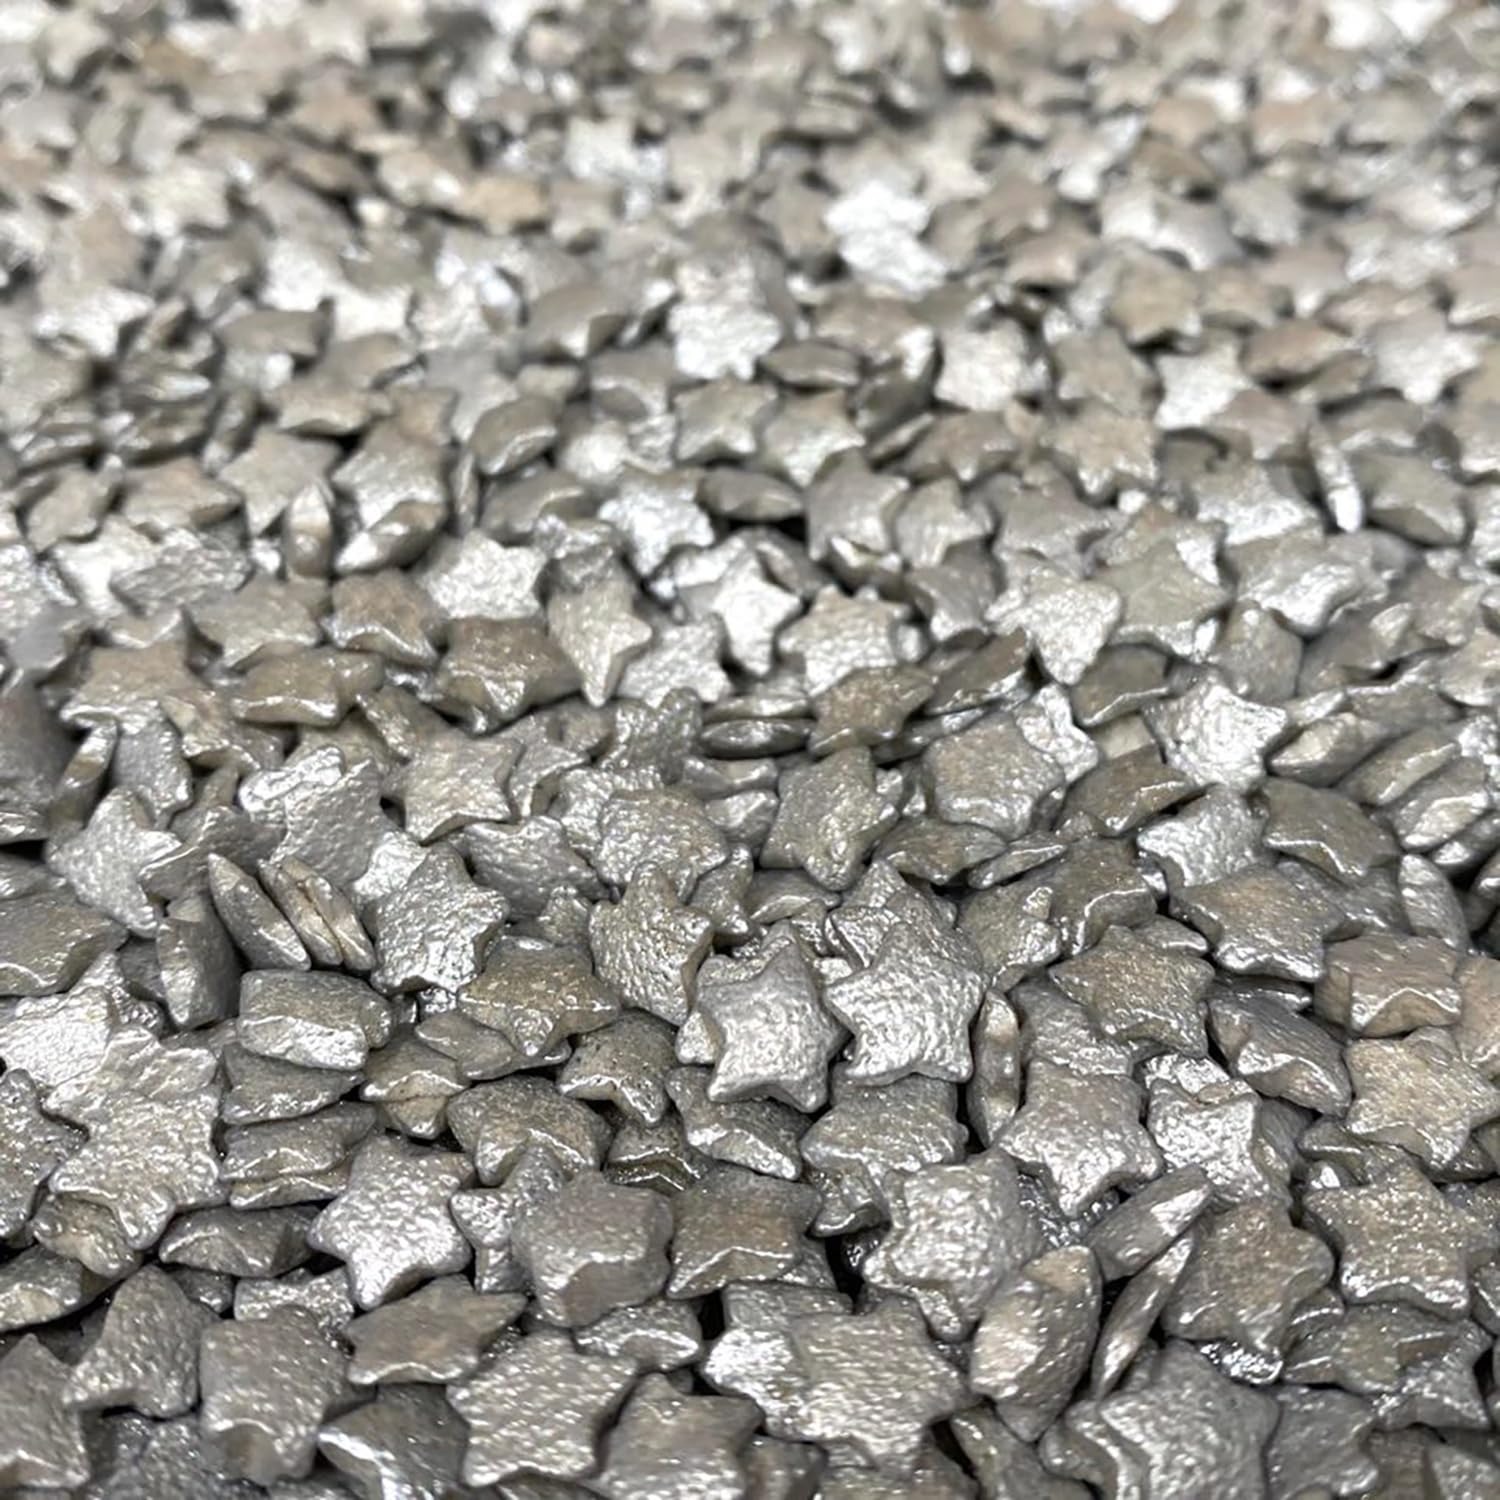
Item Name: Krazy Sprinkles - Holiday Shapes - (1/2 Cup 1x Jar) Edible Sprinkles for Baking, Ice-Cream & Decorating (Silver Pearl Stars) by Bakell
Bullet Point 1: Holiday Baking Essential: Our sprinkles are ideal for professional patissiers and baking enthusiasts alike, transforming your pastries into festive masterpieces.
Bullet Point 2: High Quality and Safe: Made with 100% food grade ingredients, our USA made sprinkles are not only edible, but also Kosher and Halal certified, nut-free and dairy-free.
Bullet Point 3: Vibrant and Tasty: Each sprinkle in the Holiday Sprinkle Shapes Collection bursts with lively colors and a scrumptious taste that elevates your desserts.
Bullet Point 4: Freshness Sealed Packaging: Packaged in a ½ cup reusable jar that not only ensures protection during transit but also helps preserve its freshness.
Bullet Point 5: Versatile Use: Whether it's cakes, cupcakes, cookies, ice cream or any dessert you can dream of; our holiday sprinkle shapes are your go-to for that extra dash of cheer.
Product Description: Add a touch of respect and honor to your pastries this Veteran's Day with our Silver Pearl Star Sprinkle Shapes from Krazy Sprinkles. Each star-shaped sprinkle shines with a silver pearl luster, paying tribute to the bravery of our esteemed veterans. Crafted from 100% edible and high-quality ingredients, these sprinkles bring not only a striking luminosity but also a pleasing taste to your desserts. From star-studded cakes to patriotic cookies, our Silver Pearl Star sprinkles will light up your Veteran's Day celebrations with pride and gratitude.
Value: 1.0
Unit: Count

Price: 11.98